Frederick Barrow Hand

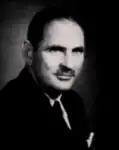
Hand in 1953

Frederick Barrow Hand (October 26, 1904 – January 5, 1978), also known as Fred Hand, was an American politician. He served as a Democratic member of the Georgia House of Representatives. He also served as a member for the 8th district of the Georgia State Senate.